Fieffes-Montrelet

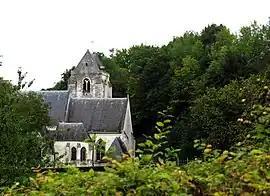
The church in Fieffes

Fieffes-Montrelet (Picard: "Fièfe-Montèrlet)" is a commune in the Somme department in Hauts-de-France in northern France.